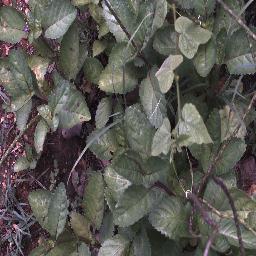
Label: snake_weed